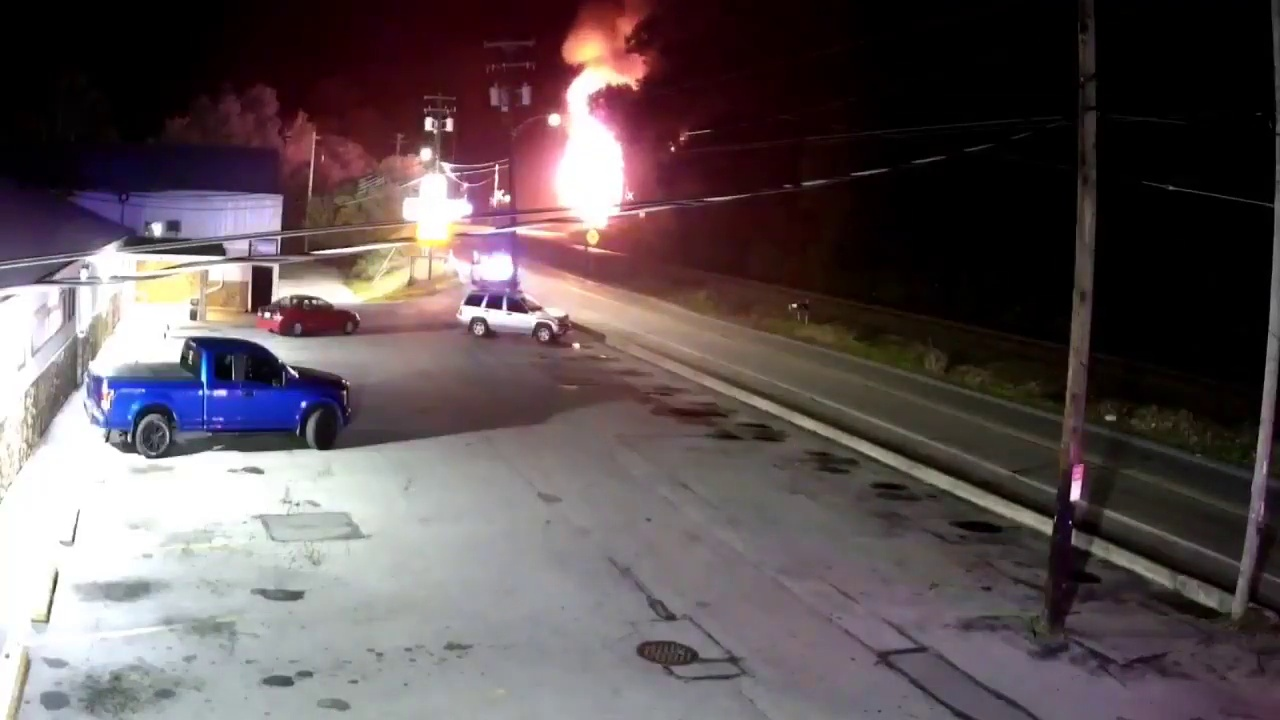
Fire: yes
Smoke: no